Herbert Gladstone, 1st Viscount Gladstone

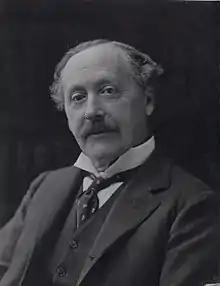
Gladstone c. 1910

Herbert John Gladstone, 1st Viscount Gladstone (7 January 1854 – 6 March 1930) was a British Liberal politician. The youngest son of William Ewart Gladstone, he was Home Secretary from 1905 to 1910 and Governor-General of the Union of South Africa from 1910 to 1914.